Clan Duncan

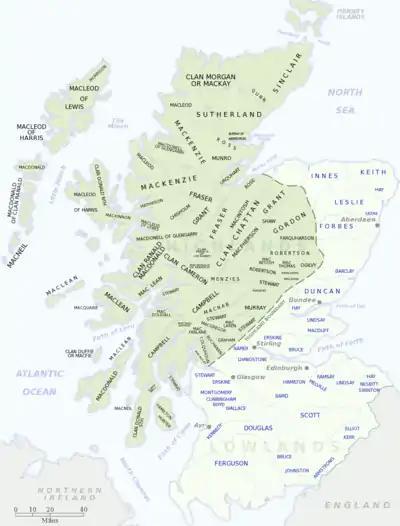
Scottish Clan Map

Fifty-four years later, despite being the son of Malcolm Canmore, Duncan II was also dead at the hands of his relatives. Although Duncan had left a son, the throne was seized by his younger half-brother, one of the children of English Queen Margaret.